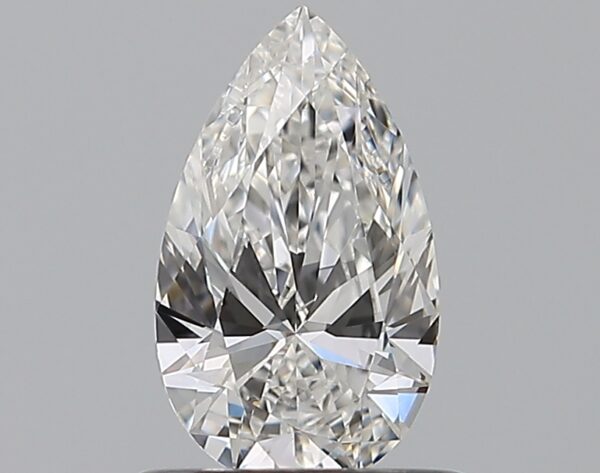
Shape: pear
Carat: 0.59
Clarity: VS1
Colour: F
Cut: EX
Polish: EX
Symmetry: EX
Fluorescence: N
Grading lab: GIA
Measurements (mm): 7.87 x 4.66 x 2.73